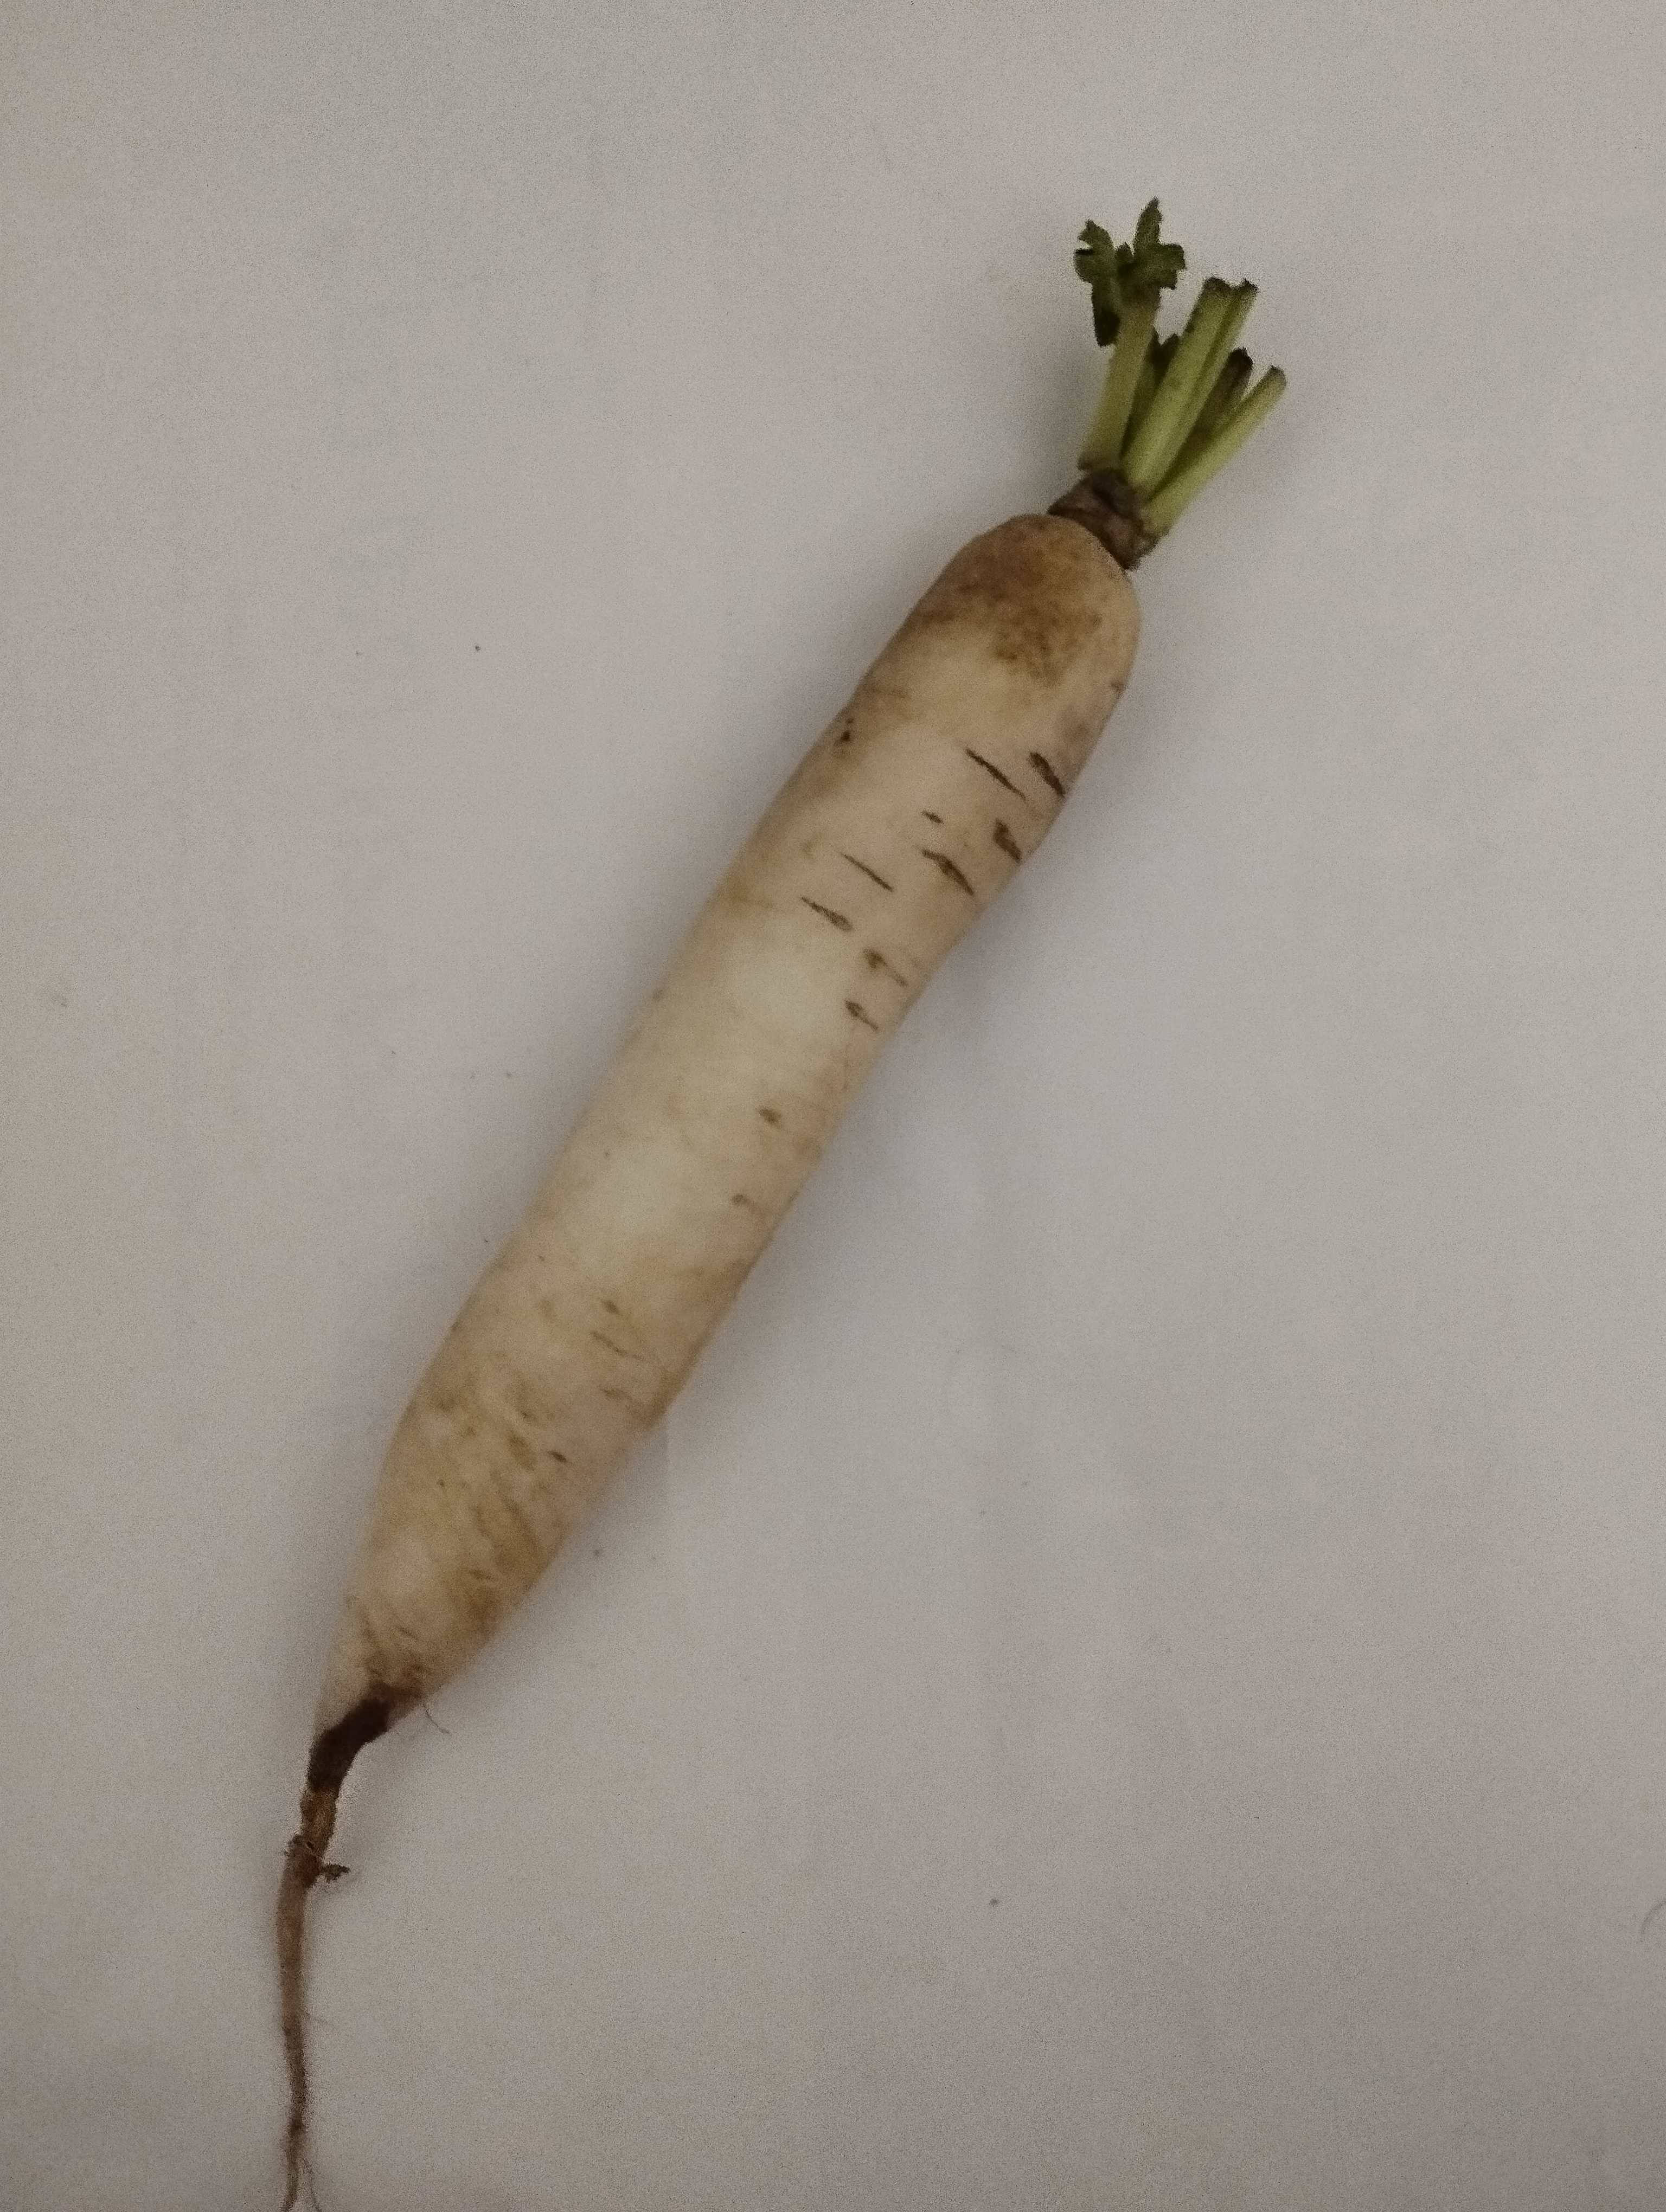
Label: Raphanus sativus